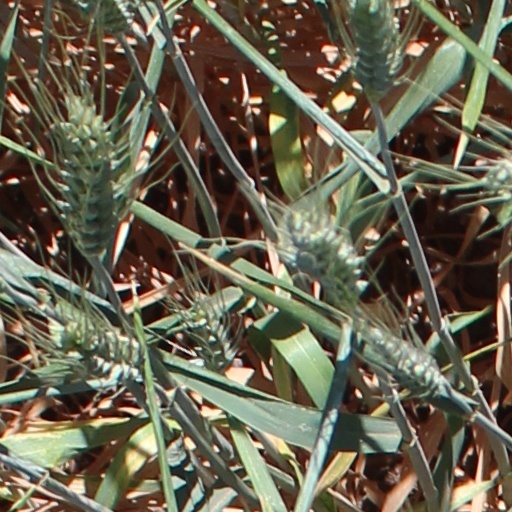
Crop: wheat